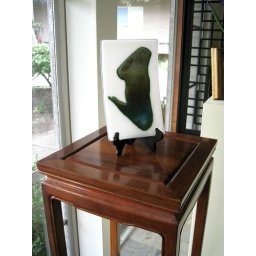
&amp;quot;Ashe&amp;quot; fused glass plate by Patsy Brown